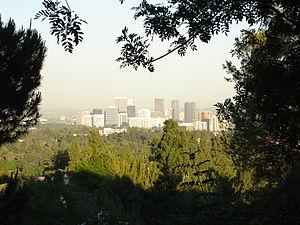
On pourrait croire que la ville de Los Angeles ne comprend que les gratte-ciel de son centre, il en est tout autrement dans la réalité : les rues de South Los Angeles, les tentacules urbains de la vallée de San Fernando et les propriétés de Hollywood et de Bel-Air ajoutent au territoire de la ville de Los Angeles un important degré de diversité. L'histoire de la ville et de sa croissance, grâce aux nombreuses annexions, a permis à de nombreuses communautés distinctes de se former sur son territoire. Bien que les tremblements de terre et l'urbanisme particulier de la ville aient effacé beaucoup de ce qui permettait de distinguer ces différences, celles-ci existent toujours.
Westwood est un quartier de Los Angeles, en Californie.